The Year We Thought About Love

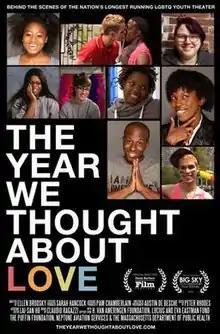

The Year We Thought About Love is a 2015 feature-length documentary film about the LGBTQ theater group, True Colors: OUT Youth Theater, directed by Ellen Brodsky. As of December 2015, the film has been seen in 21 states and 6 countries with a DVD available to community groups, public libraries, community colleges, and colleges and universities.